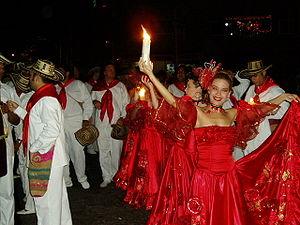
La Colombie, en forme longue la république de Colombie est une république constitutionnelle unitaire comprenant 32 départements. Le pays est situé dans le Nord-Ouest de l'Amérique du Sud ; il est bordé à l'ouest par l'océan Pacifique, au nord-ouest par le Panama, au nord par la mer des Caraïbes, au nord-est par le Venezuela, au sud-est par le Brésil, au sud par le Pérou et au sud-ouest par l'Équateur. La Colombie est le 26ᵉ plus grand pays par sa superficie et le 4ᵉ en Amérique du Sud. Avec plus de 49 millions d'habitants, la Colombie est le 28ᵉ pays le plus peuplé du monde et le 2ᵉ de tous les pays de langue espagnole après le Mexique. La Colombie est une moyenne puissance, la 4ᵉ plus grande économie d'Amérique latine, et la 3ᵉ en Amérique du Sud. La production de café, de fleurs, d'émeraudes, de charbon et de pétrole forme le principal secteur de l'économie colombienne.